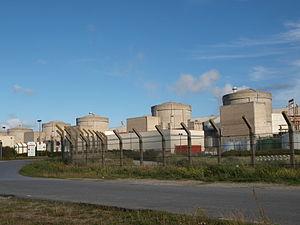
La centrale EDF
Gravelines est une commune française située dans le département du Nord, en région Hauts-de-France. Ses habitants sont appelés les Gravelinois.